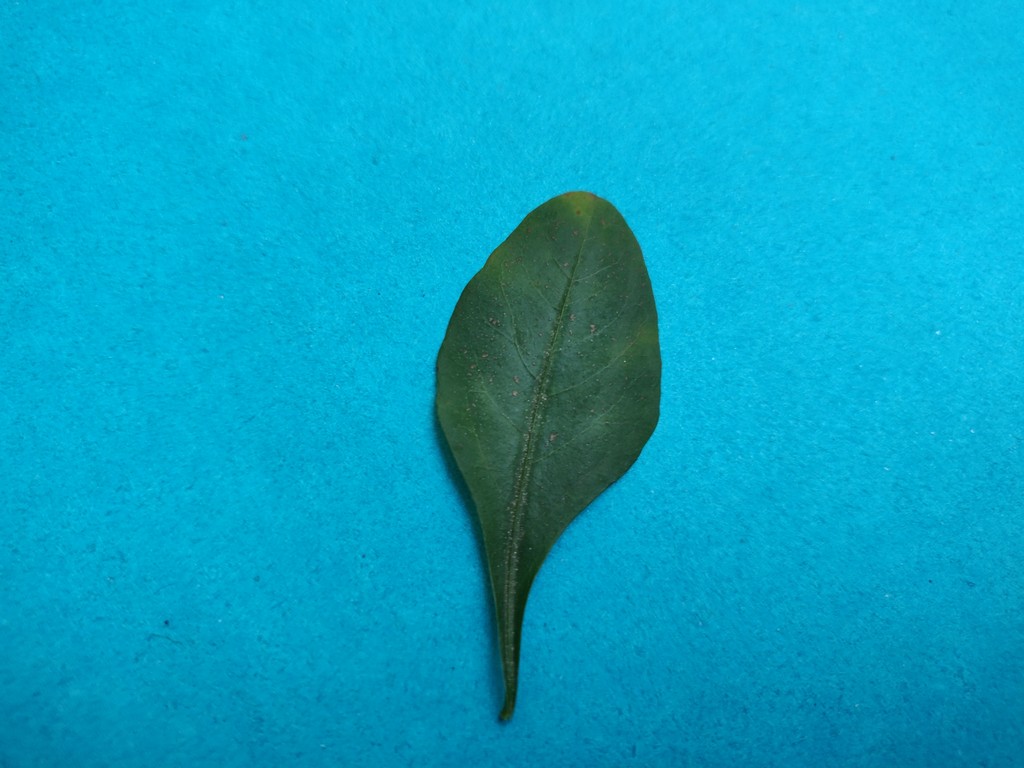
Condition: Unhealthy
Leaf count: single
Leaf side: front